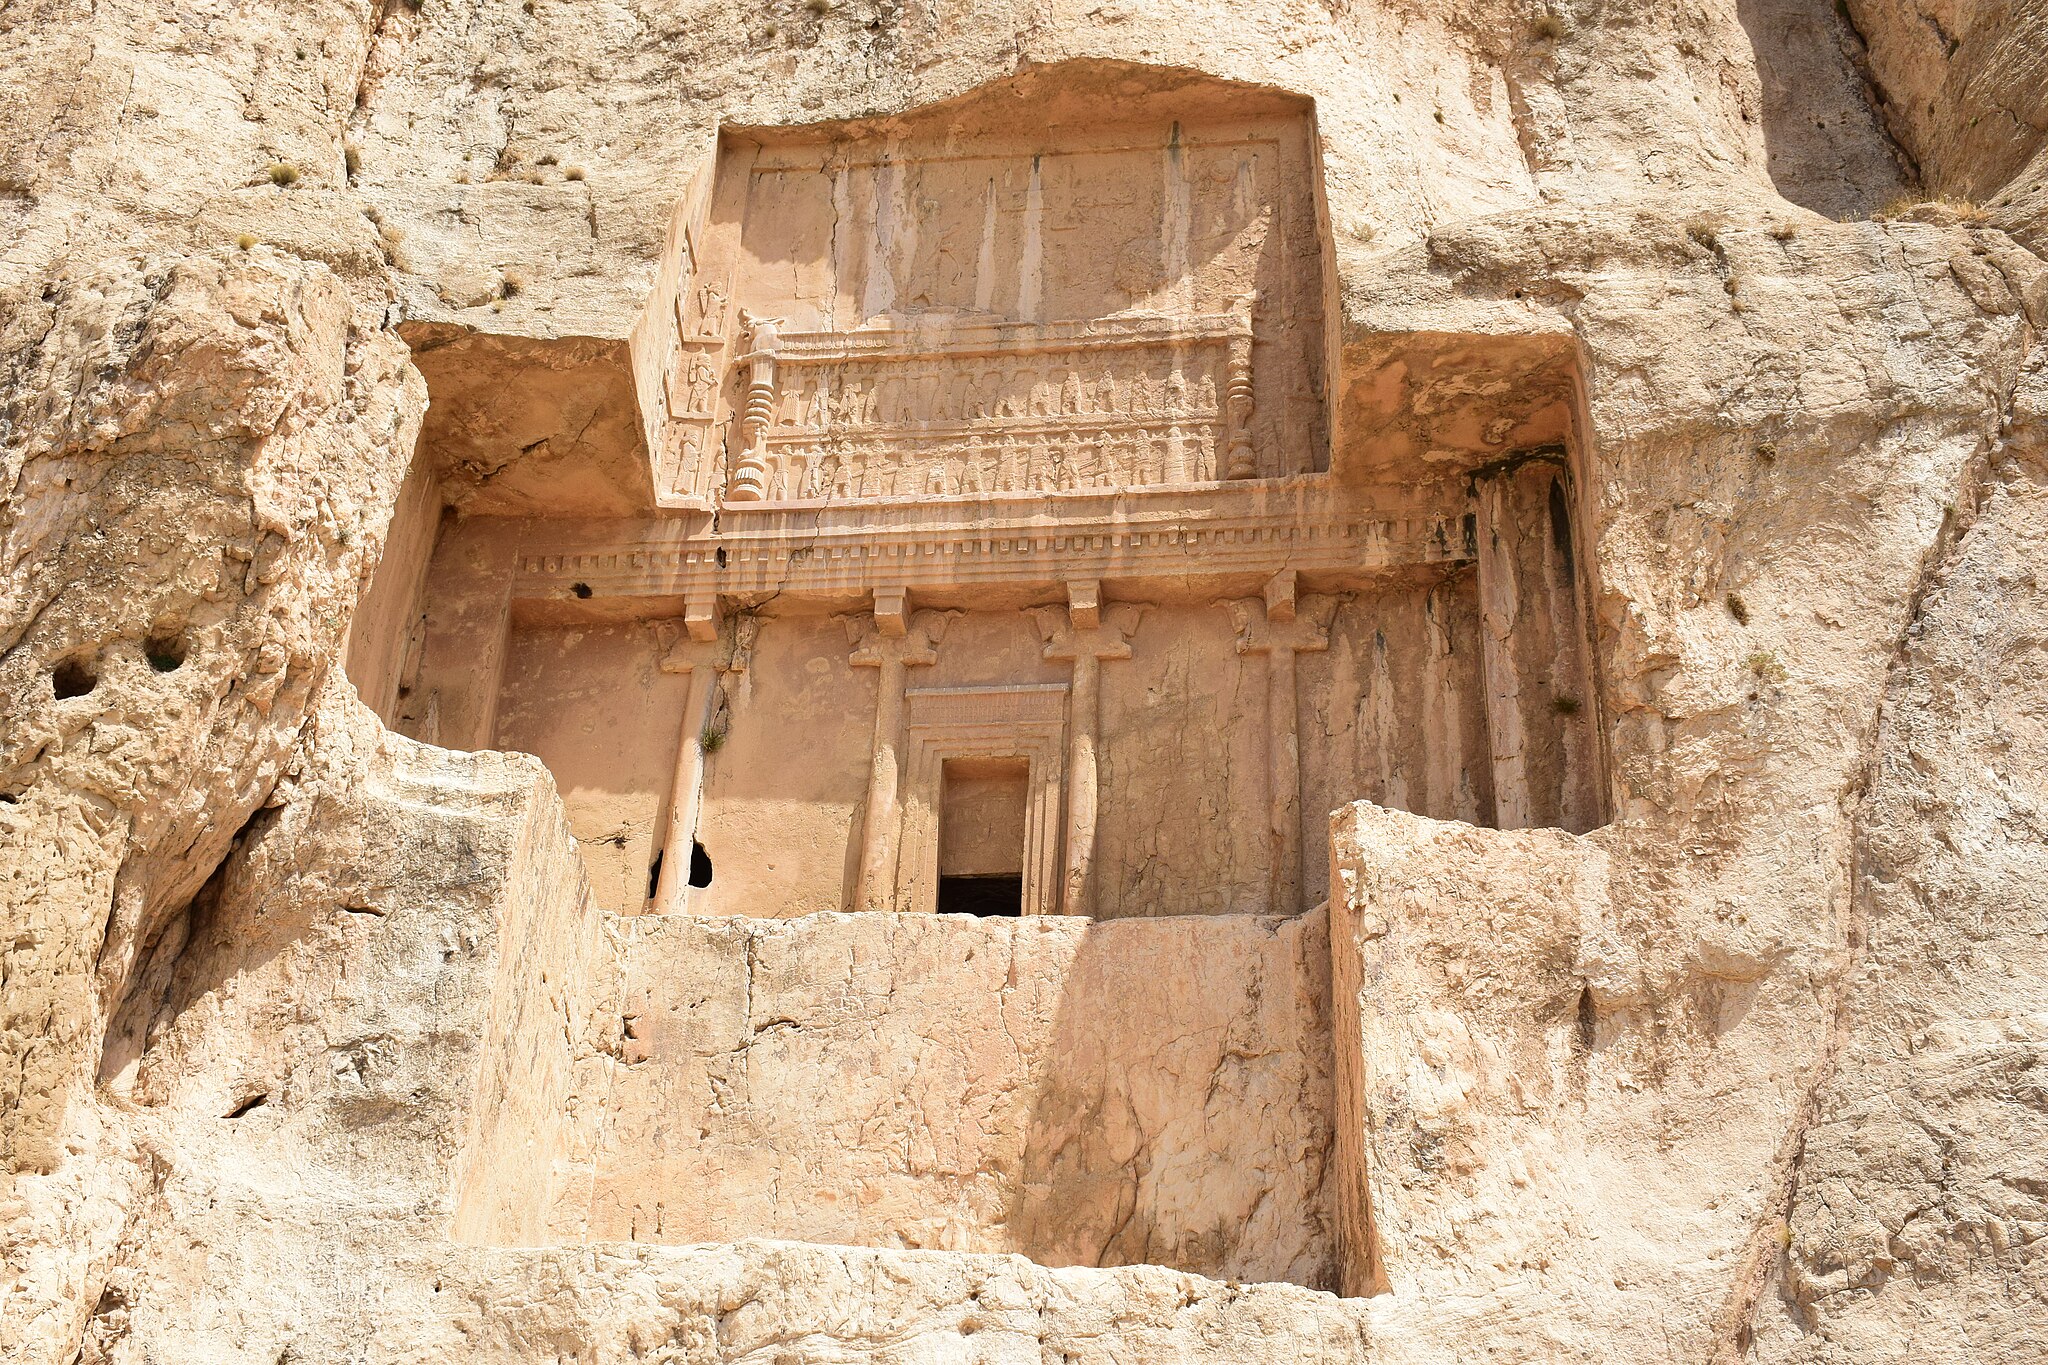
Title: 2نقش رستم
Date: 2016-05-19 10:15:00
Categories: Tomb of Artaxerxes I, Self-published work, Images from Wiki Loves Monuments 2017, Cultural heritage monuments in Iran with known IDs, Uploaded via Campaign:wlm-ir, Images from Wiki Loves Monuments 2017 in Iran, Images from Wiki Loves Monuments in Marvdasht